Taqibu

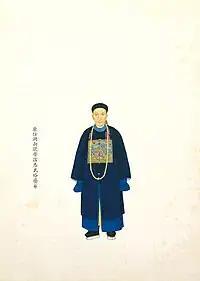
Posthumously bestowed with the title of Third Lieutenant, Khatun Batulu, and Governor of Hunan Province.

Taqibu (1816–1855), courtesy name Zhiting, member of the Tao Jia clan, a native of Manchuria's Bordered Yellow Banner, was promoted to the rank of retainer in his early years as an officer of the guards. Thereafter, he was expatriated to Hunan as a "guerrilla". During this period, Taqibu's military talents were discovered by Zeng Guofan, and thus began to make a name for himself. On the recommendation of Zeng Guofan, Taqibu participated in the formation of the Hunan army and became Zeng Guofan's right-hand man. In the war with the Taiping Heavenly Kingdom, Taqibu led his troops to defeat the Taiping Army in Xiangtan, Yuezhou, Wuchang, and so on, and he was promoted to provincial military commander of Hunan, granted the title of Khatun Batulu Yong, and the position of riding lieutenant. In the war with the Taiping Heavenly Kingdom, Taqibu led his troops to defeat the Taiping Army in Xiangtan, Yuezhou, Wuchang, and so on, and he was promoted to governor of Hunan, granted the title of Khatun Batulu, and the position of cavalry lieutenant. Soon, Wuchang lost to the hands of the Taiping army, in the Qing army began to counterattack, the eve of the attack on Jiujiang, Taqibu died of illness due to exhaustion in the camp, the Qing court posthumously awarded the third-class lieutenant position.